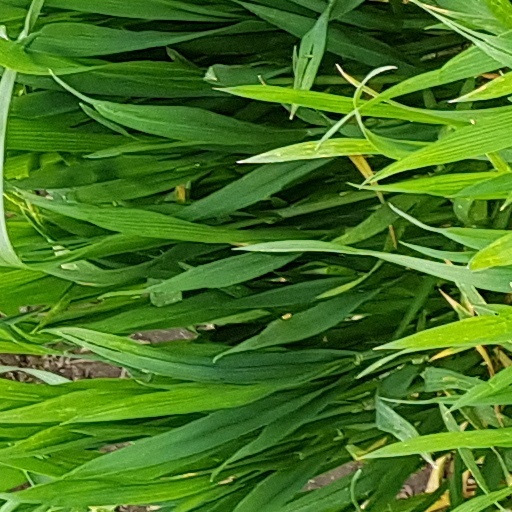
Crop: wheat